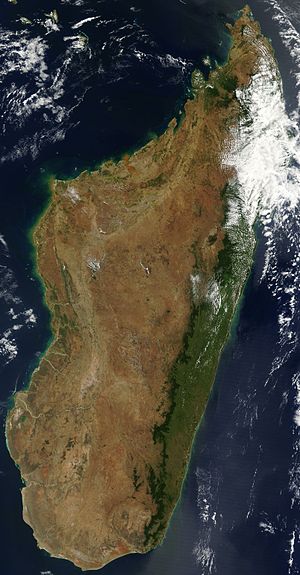
Madagaskarplanen
Satellitbillede af Madagaskar
Madagaskarplanen var en plan, som Nazityskland arbejdede med i de første år af 2.Verdenskrig. Planen gik ud på at relokere de europæiske jøder til øen Madagaskar ud for Afrikas østkyst.